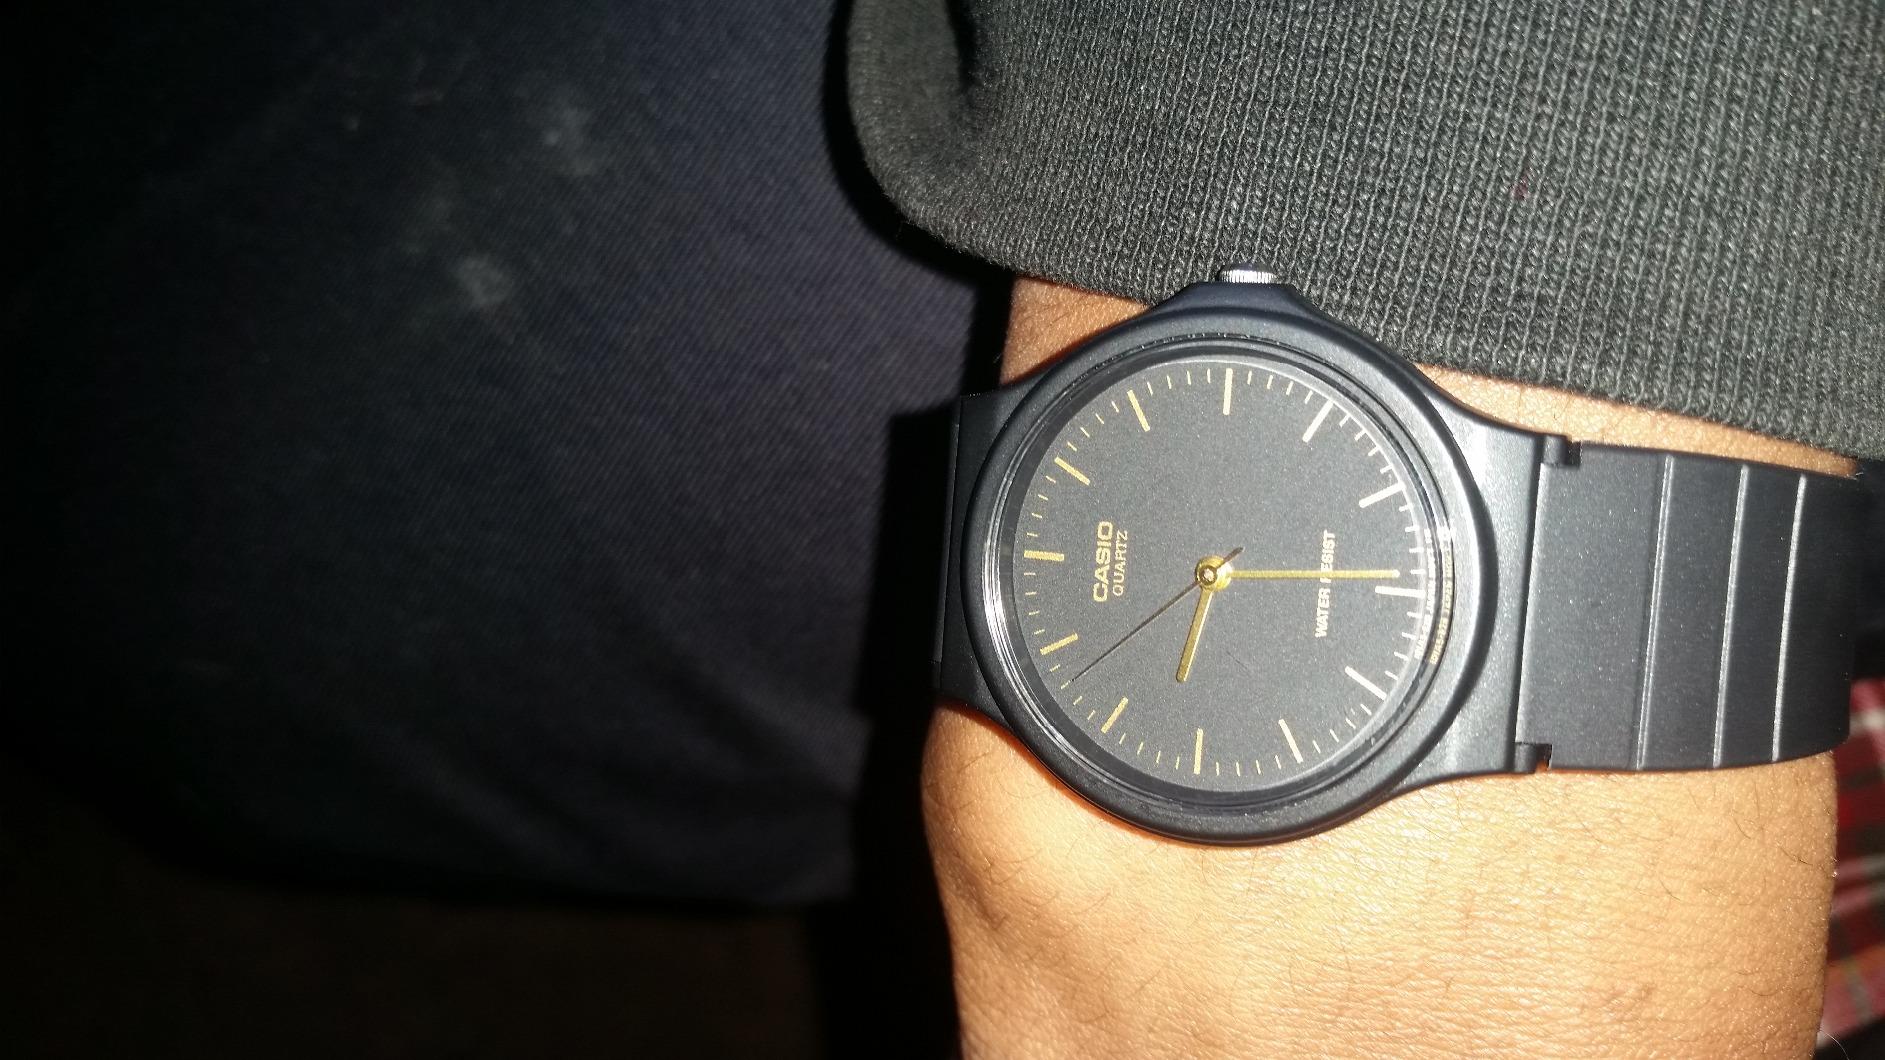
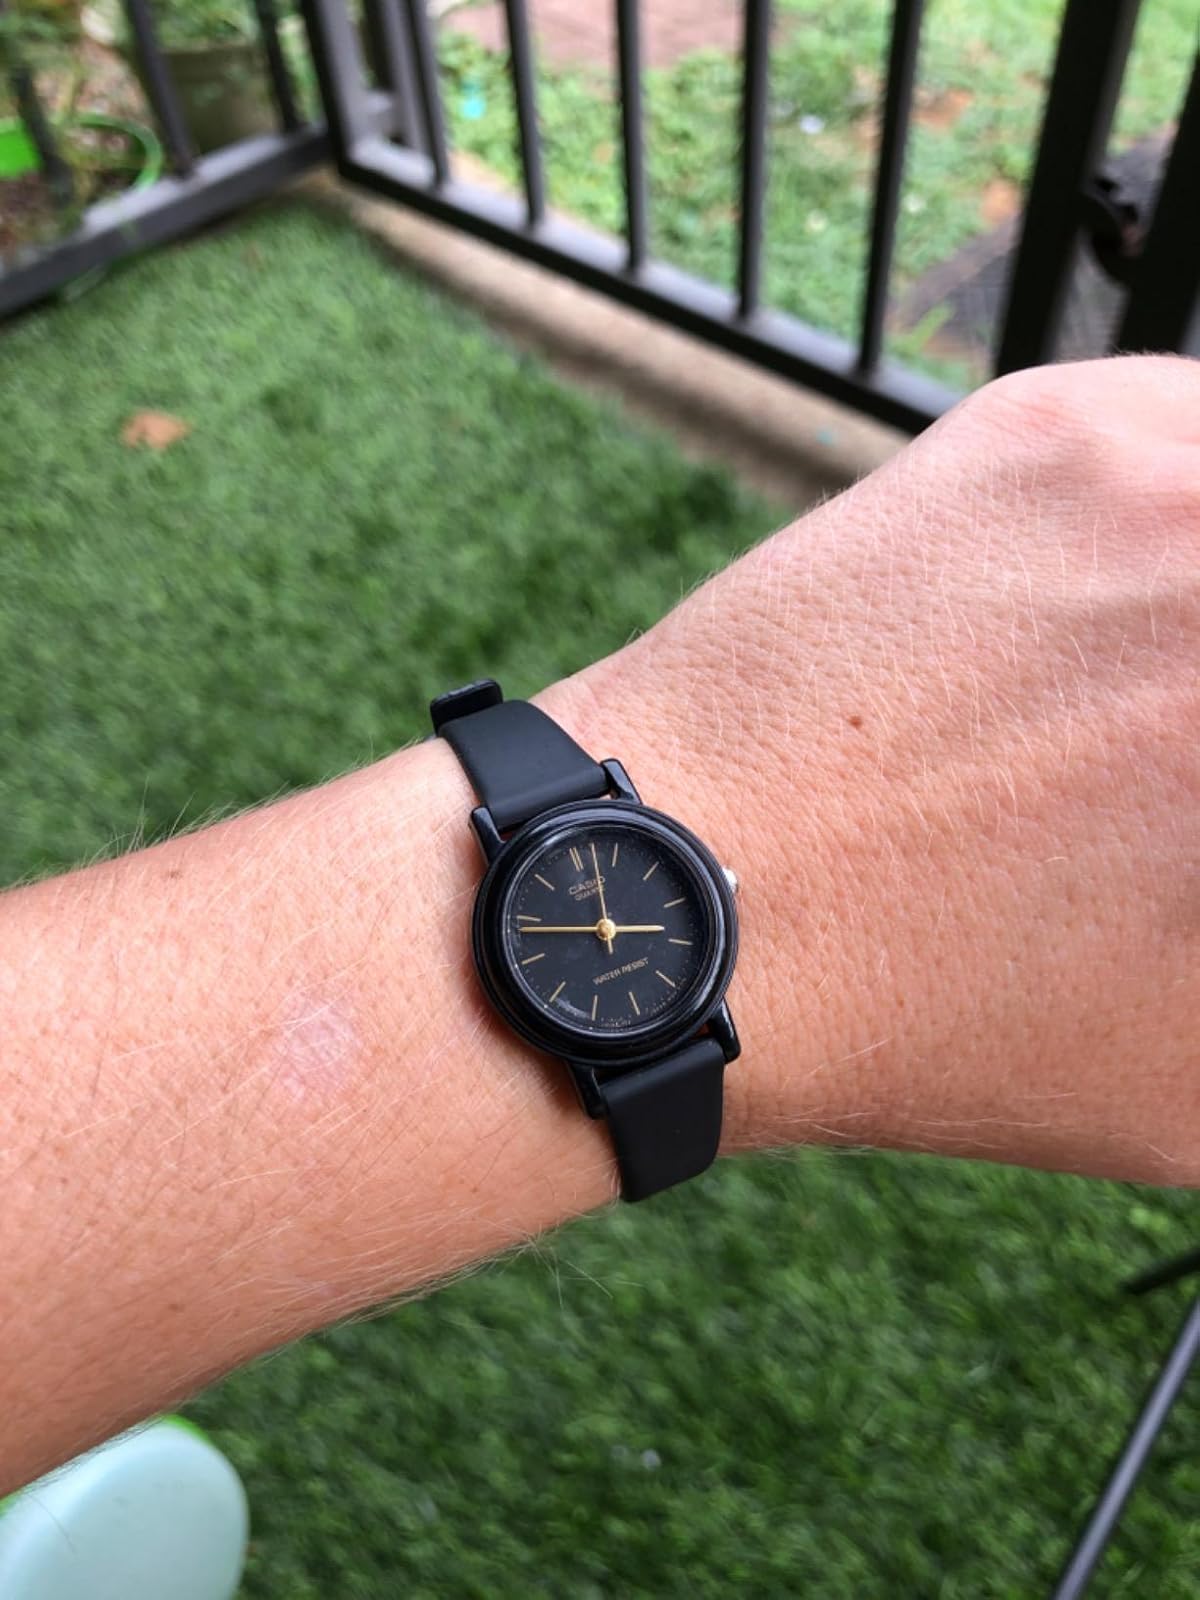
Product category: accessories_watch
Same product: no